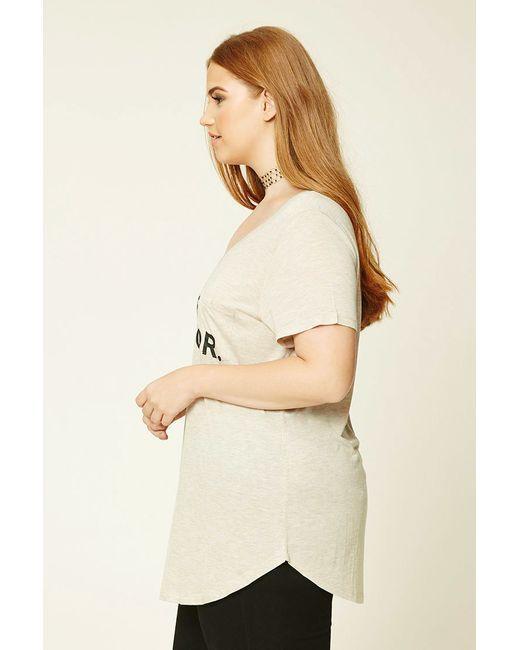
Locker geschnittenes Baumwoll-T-Shirt mit halben Ärmeln für Damen